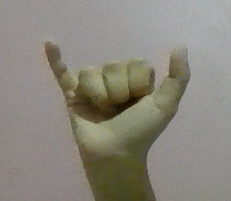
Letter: ya